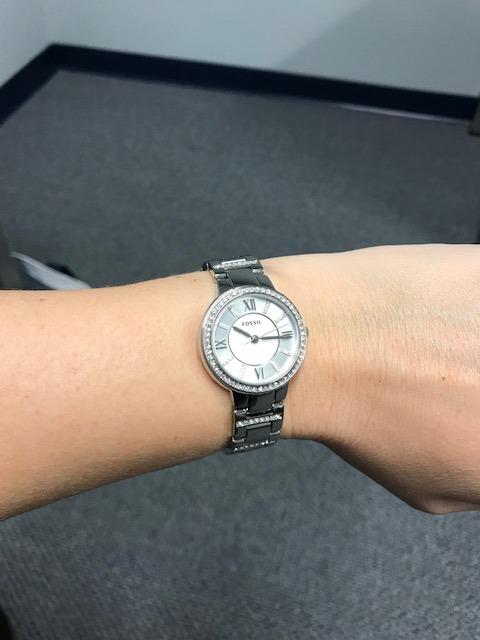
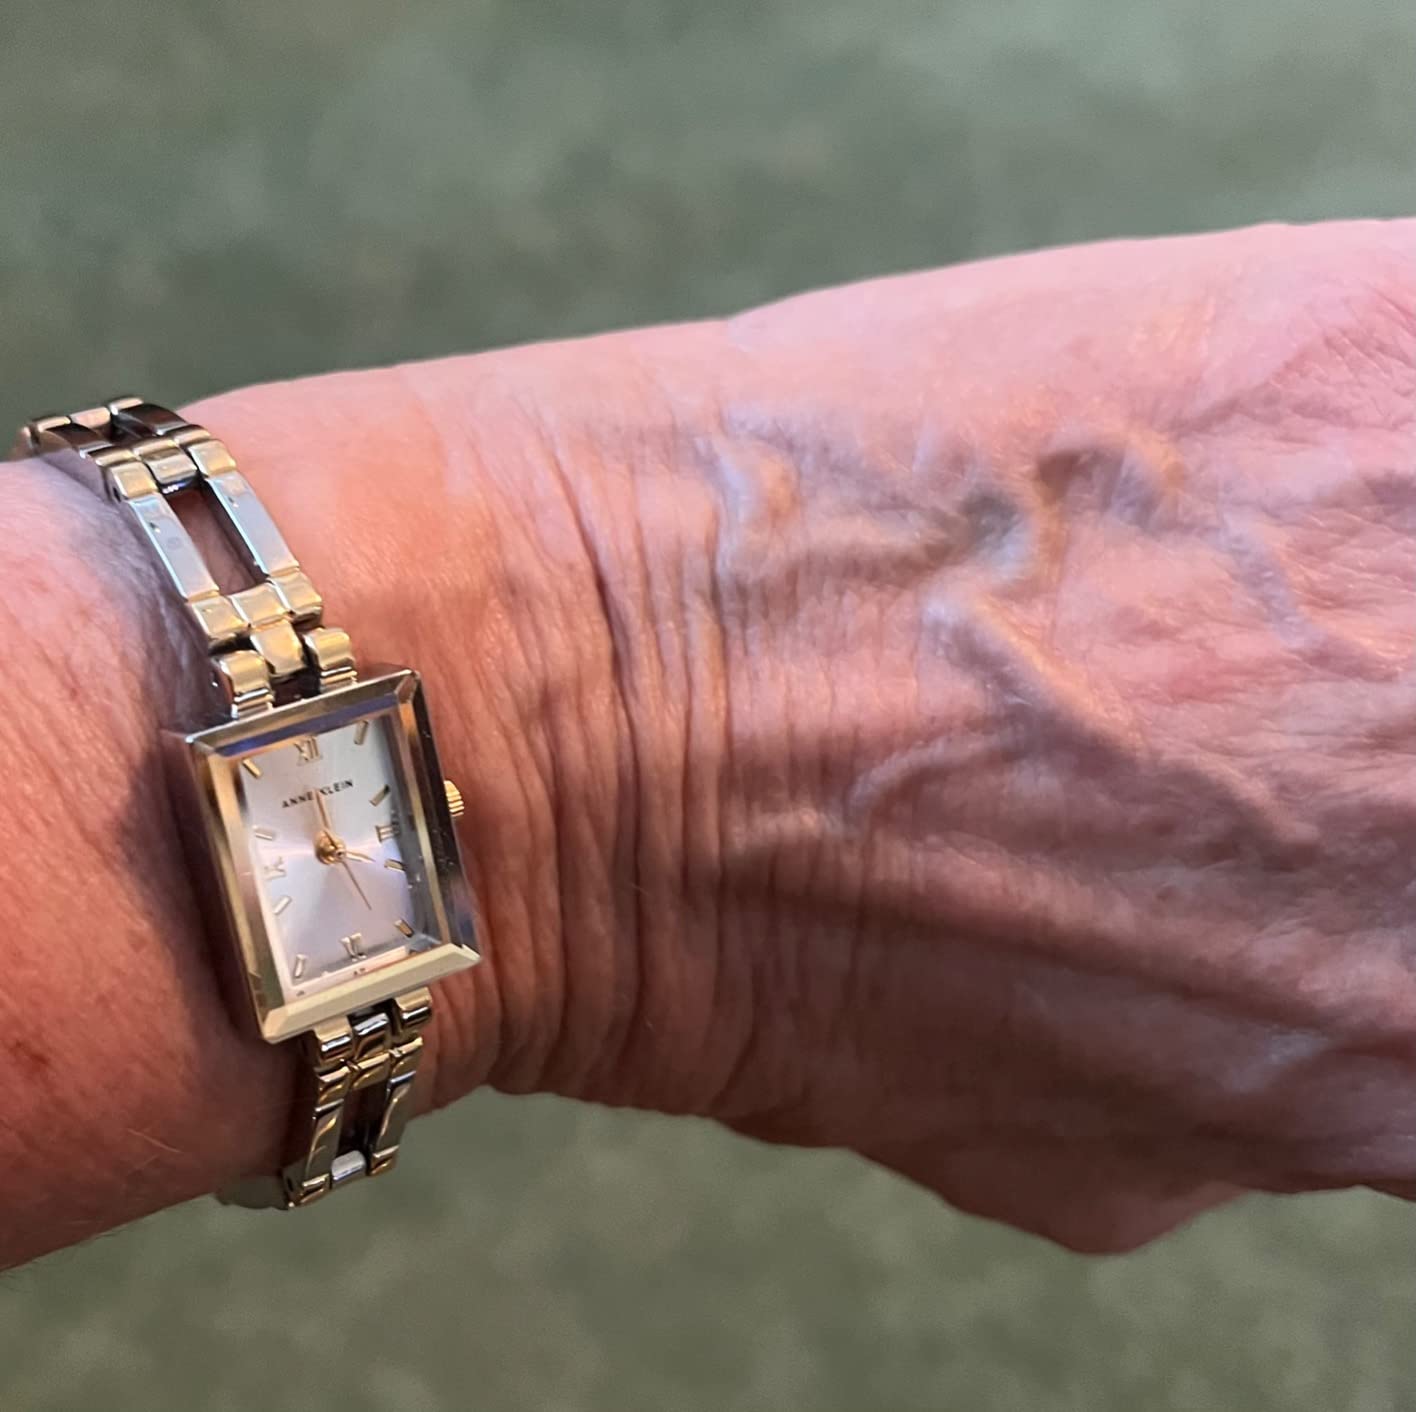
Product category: accessories_watch
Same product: no